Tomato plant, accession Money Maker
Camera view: vertical (180 deg); turntable rotation: 150 degrees
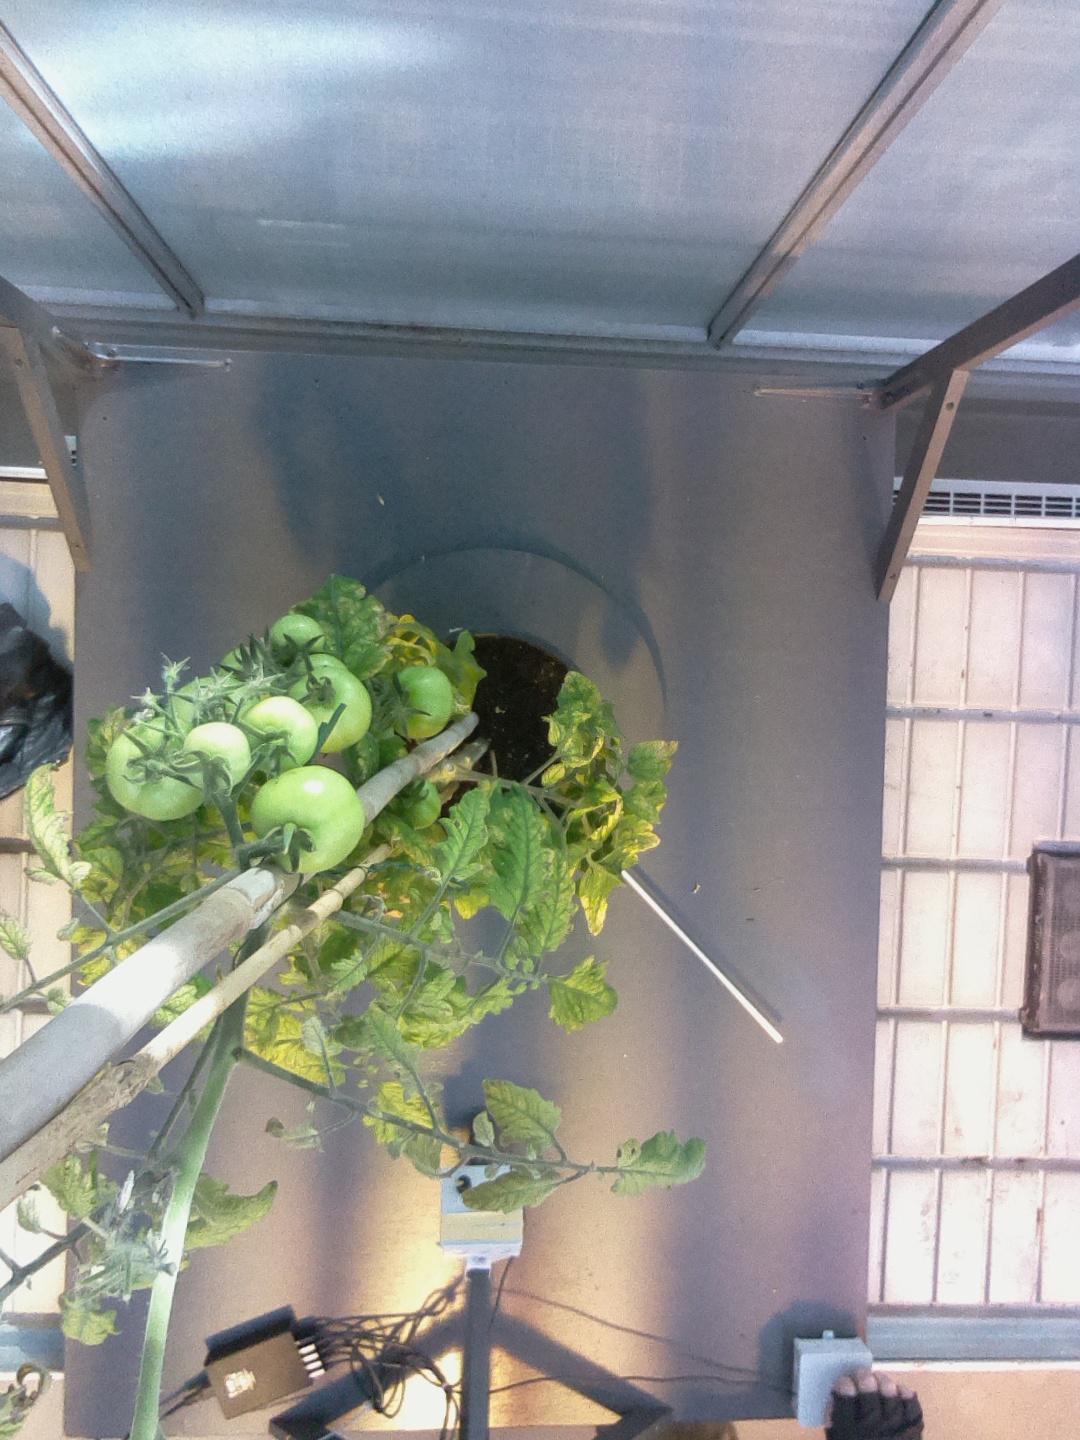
BBCH growth stage 77: 70%-80% of final fruit size